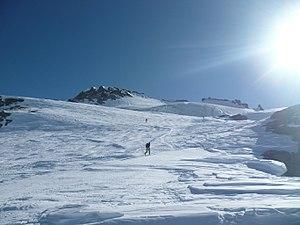
Le sommet apparaît avec le soleil Italiano: Via Normale al Gran Paradiso